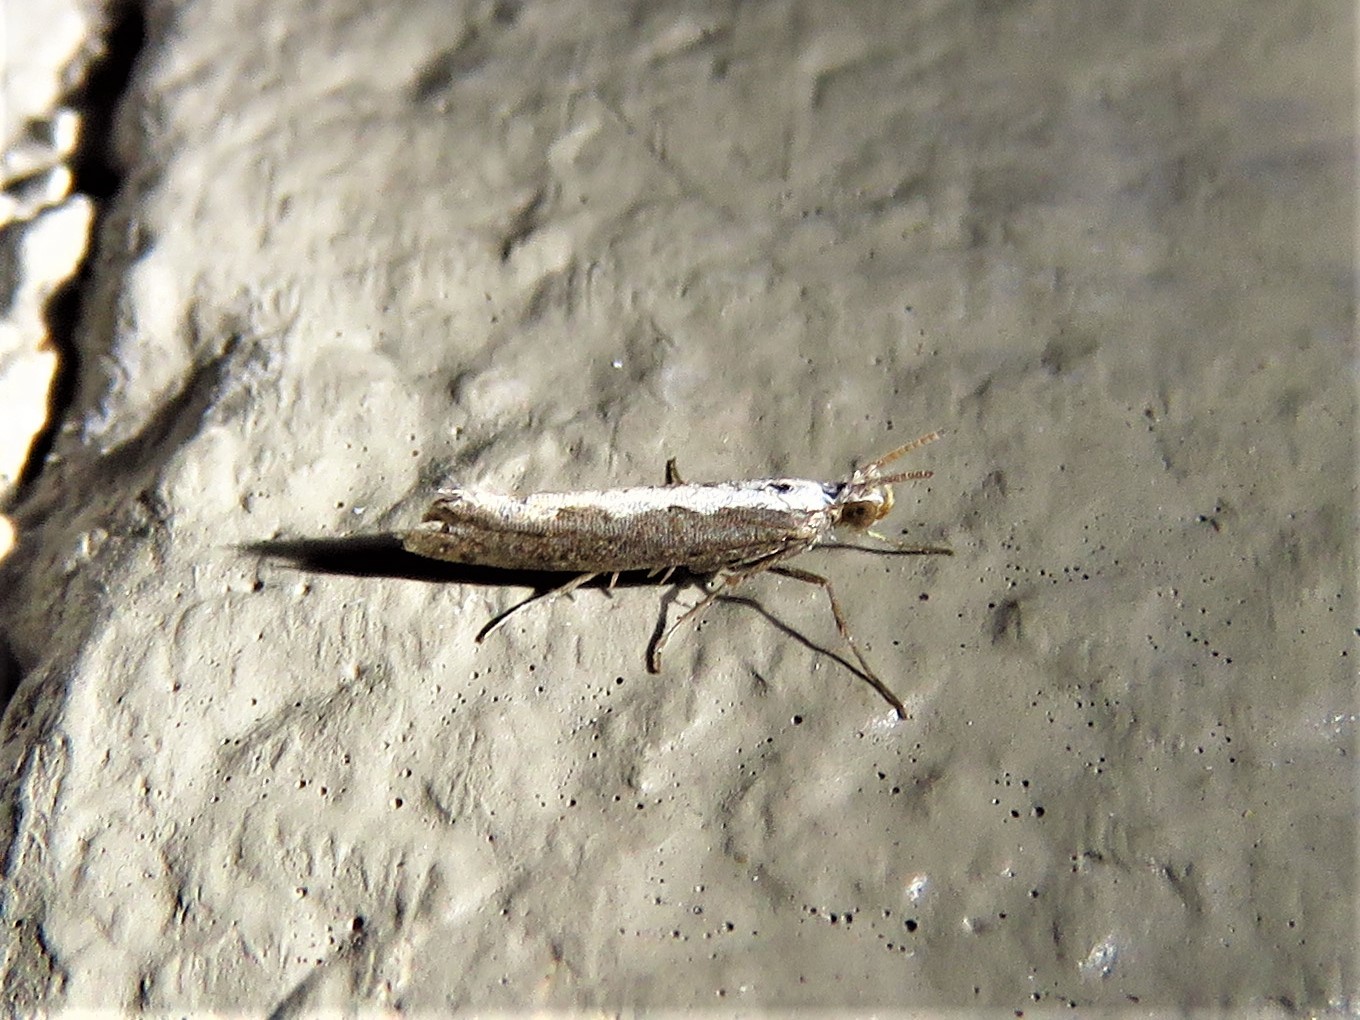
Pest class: diamondback_moth